Open Identity Exchange

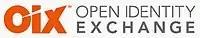
The OIX logo

The Open Identity Exchange (OIX) was a non-profit organization that worked on the adoption of digital identity services based on open standards. It was also technology-agnostic and operated collaboratively across both the private and public sectors. As of August 31, 2024, the organization had ceased operations.